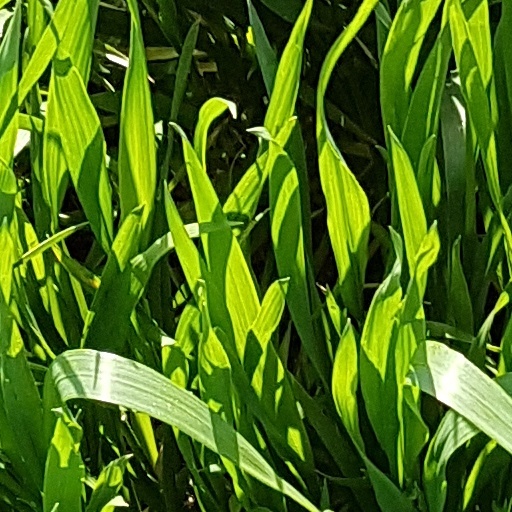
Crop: wheat